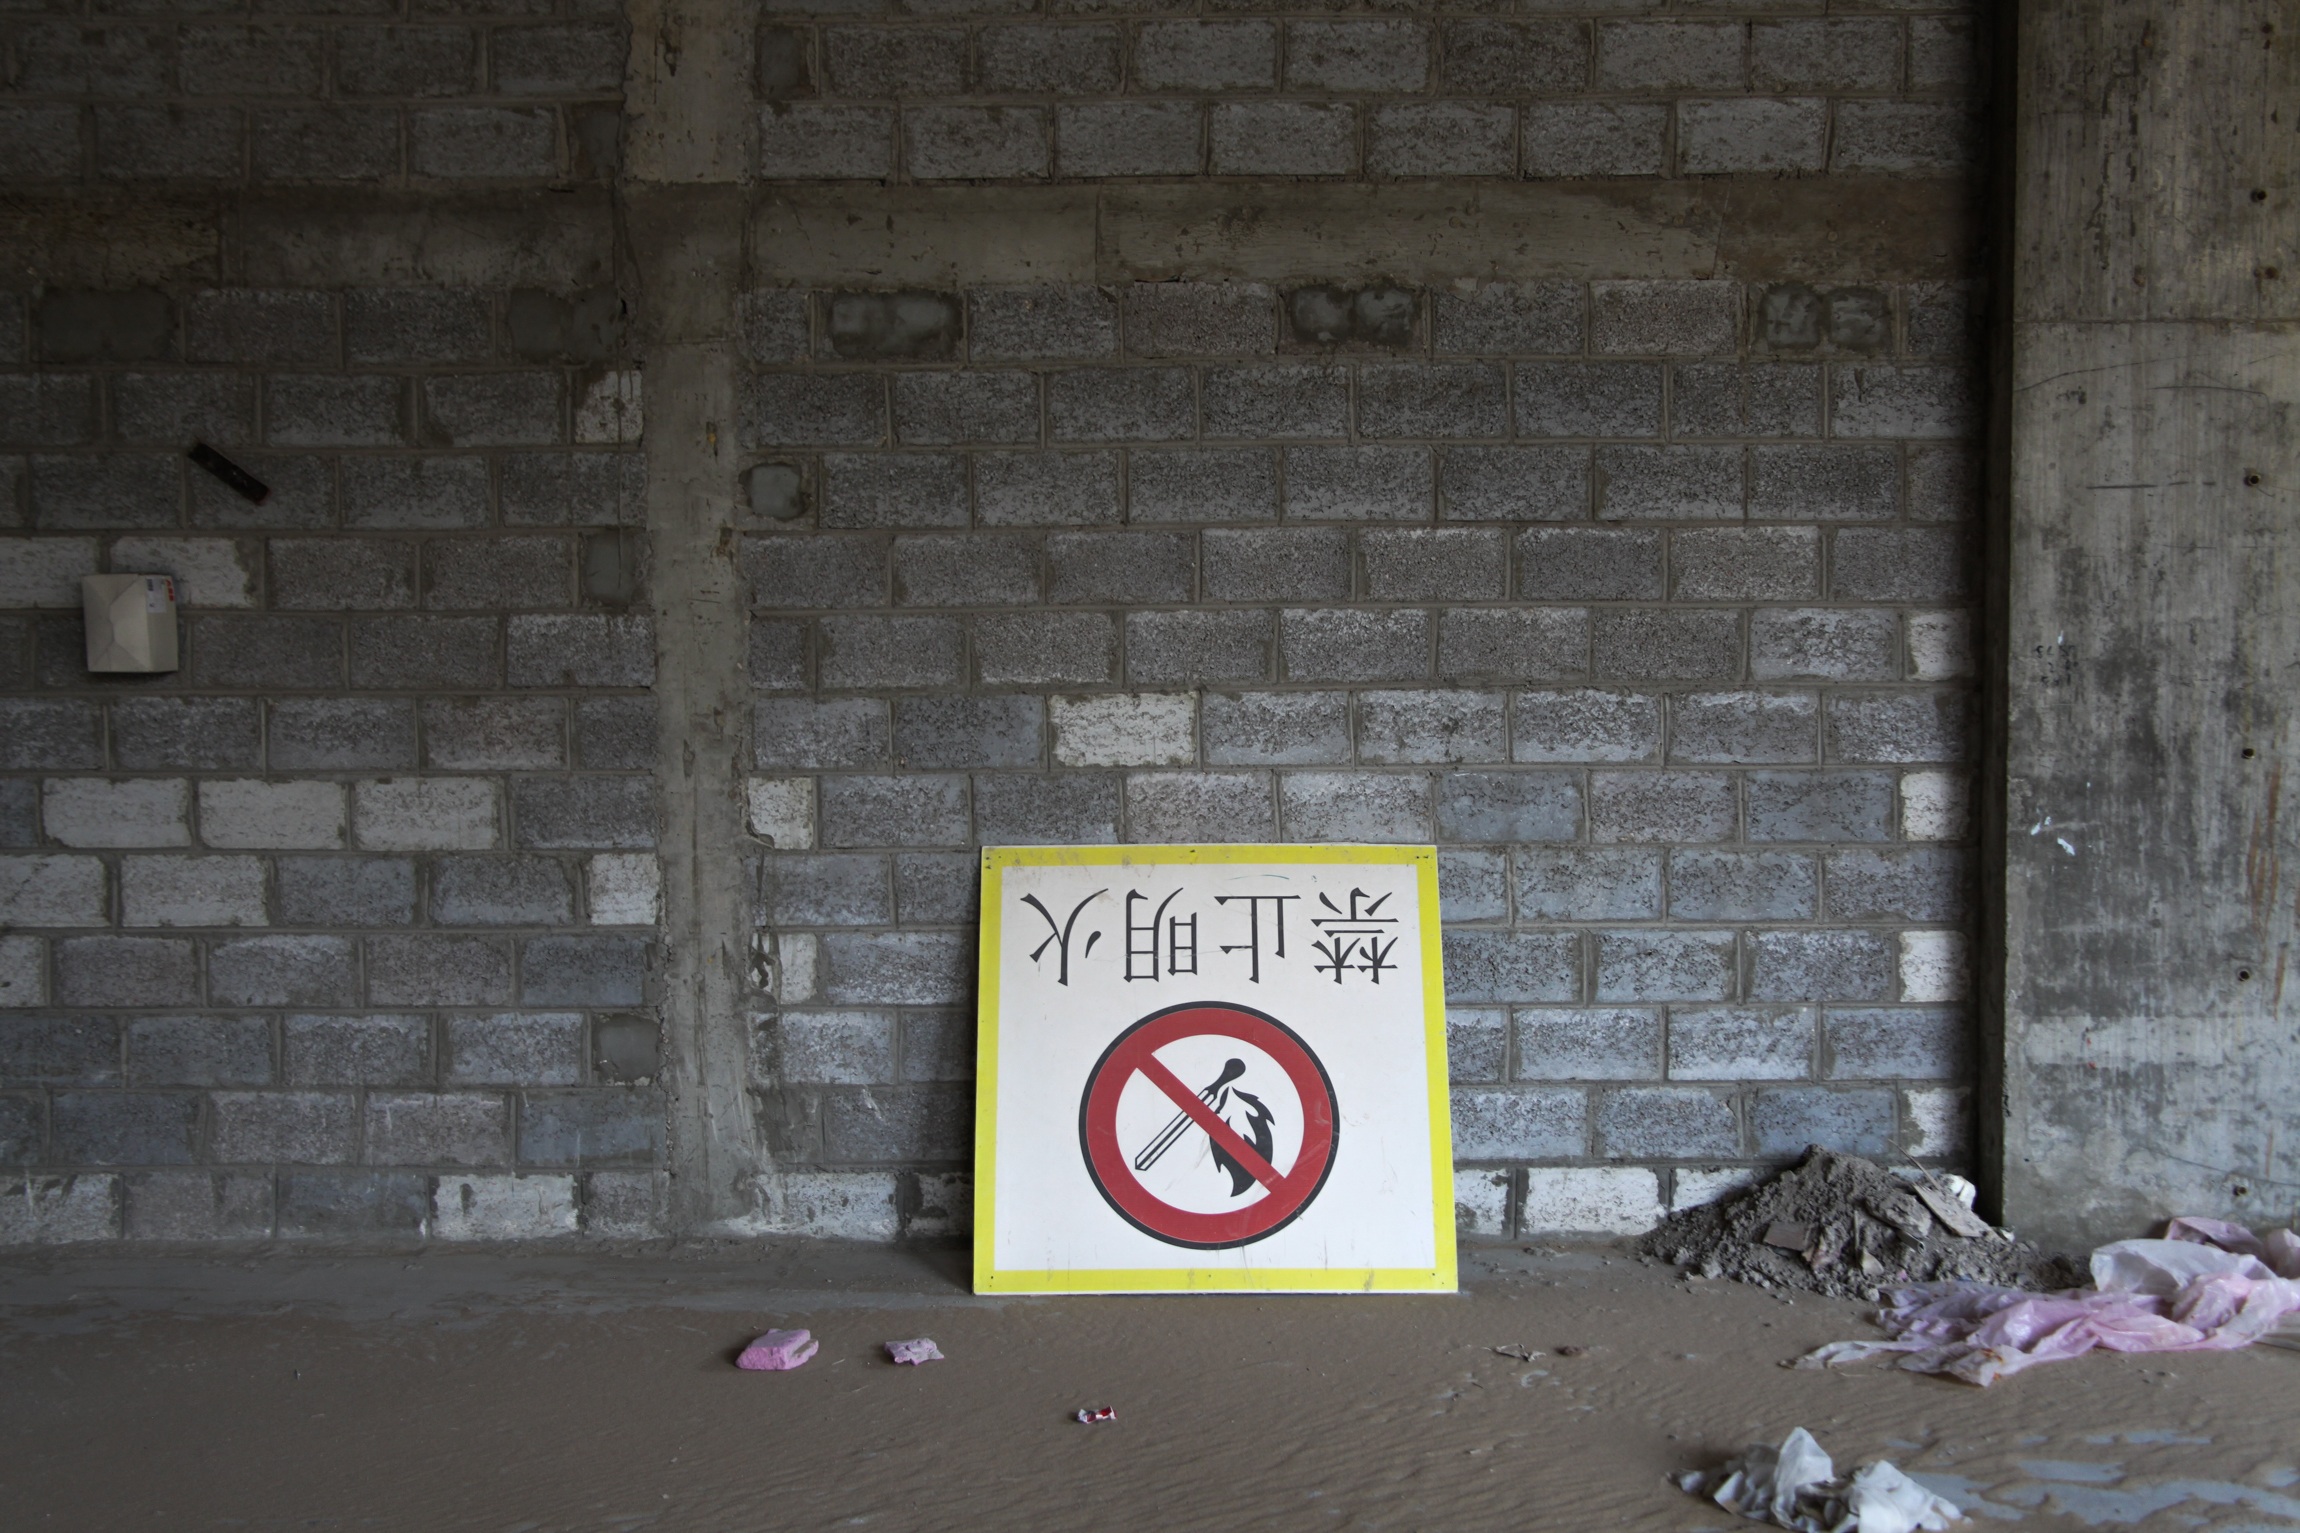
road, street, wall, sign, lane, art, infrastructure, urban area